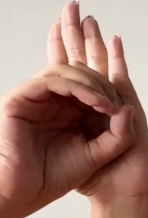
ASL sign: 0